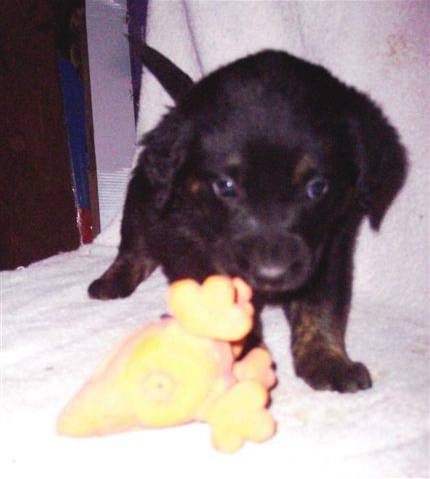
Label: dog